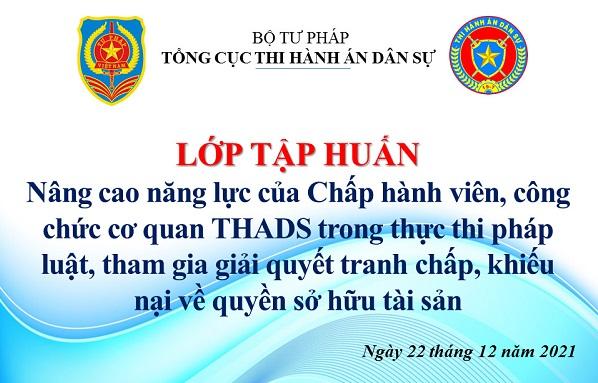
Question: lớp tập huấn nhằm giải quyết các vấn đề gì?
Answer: tranh chấp, khiếu nại về quyền sở hữu tài sản